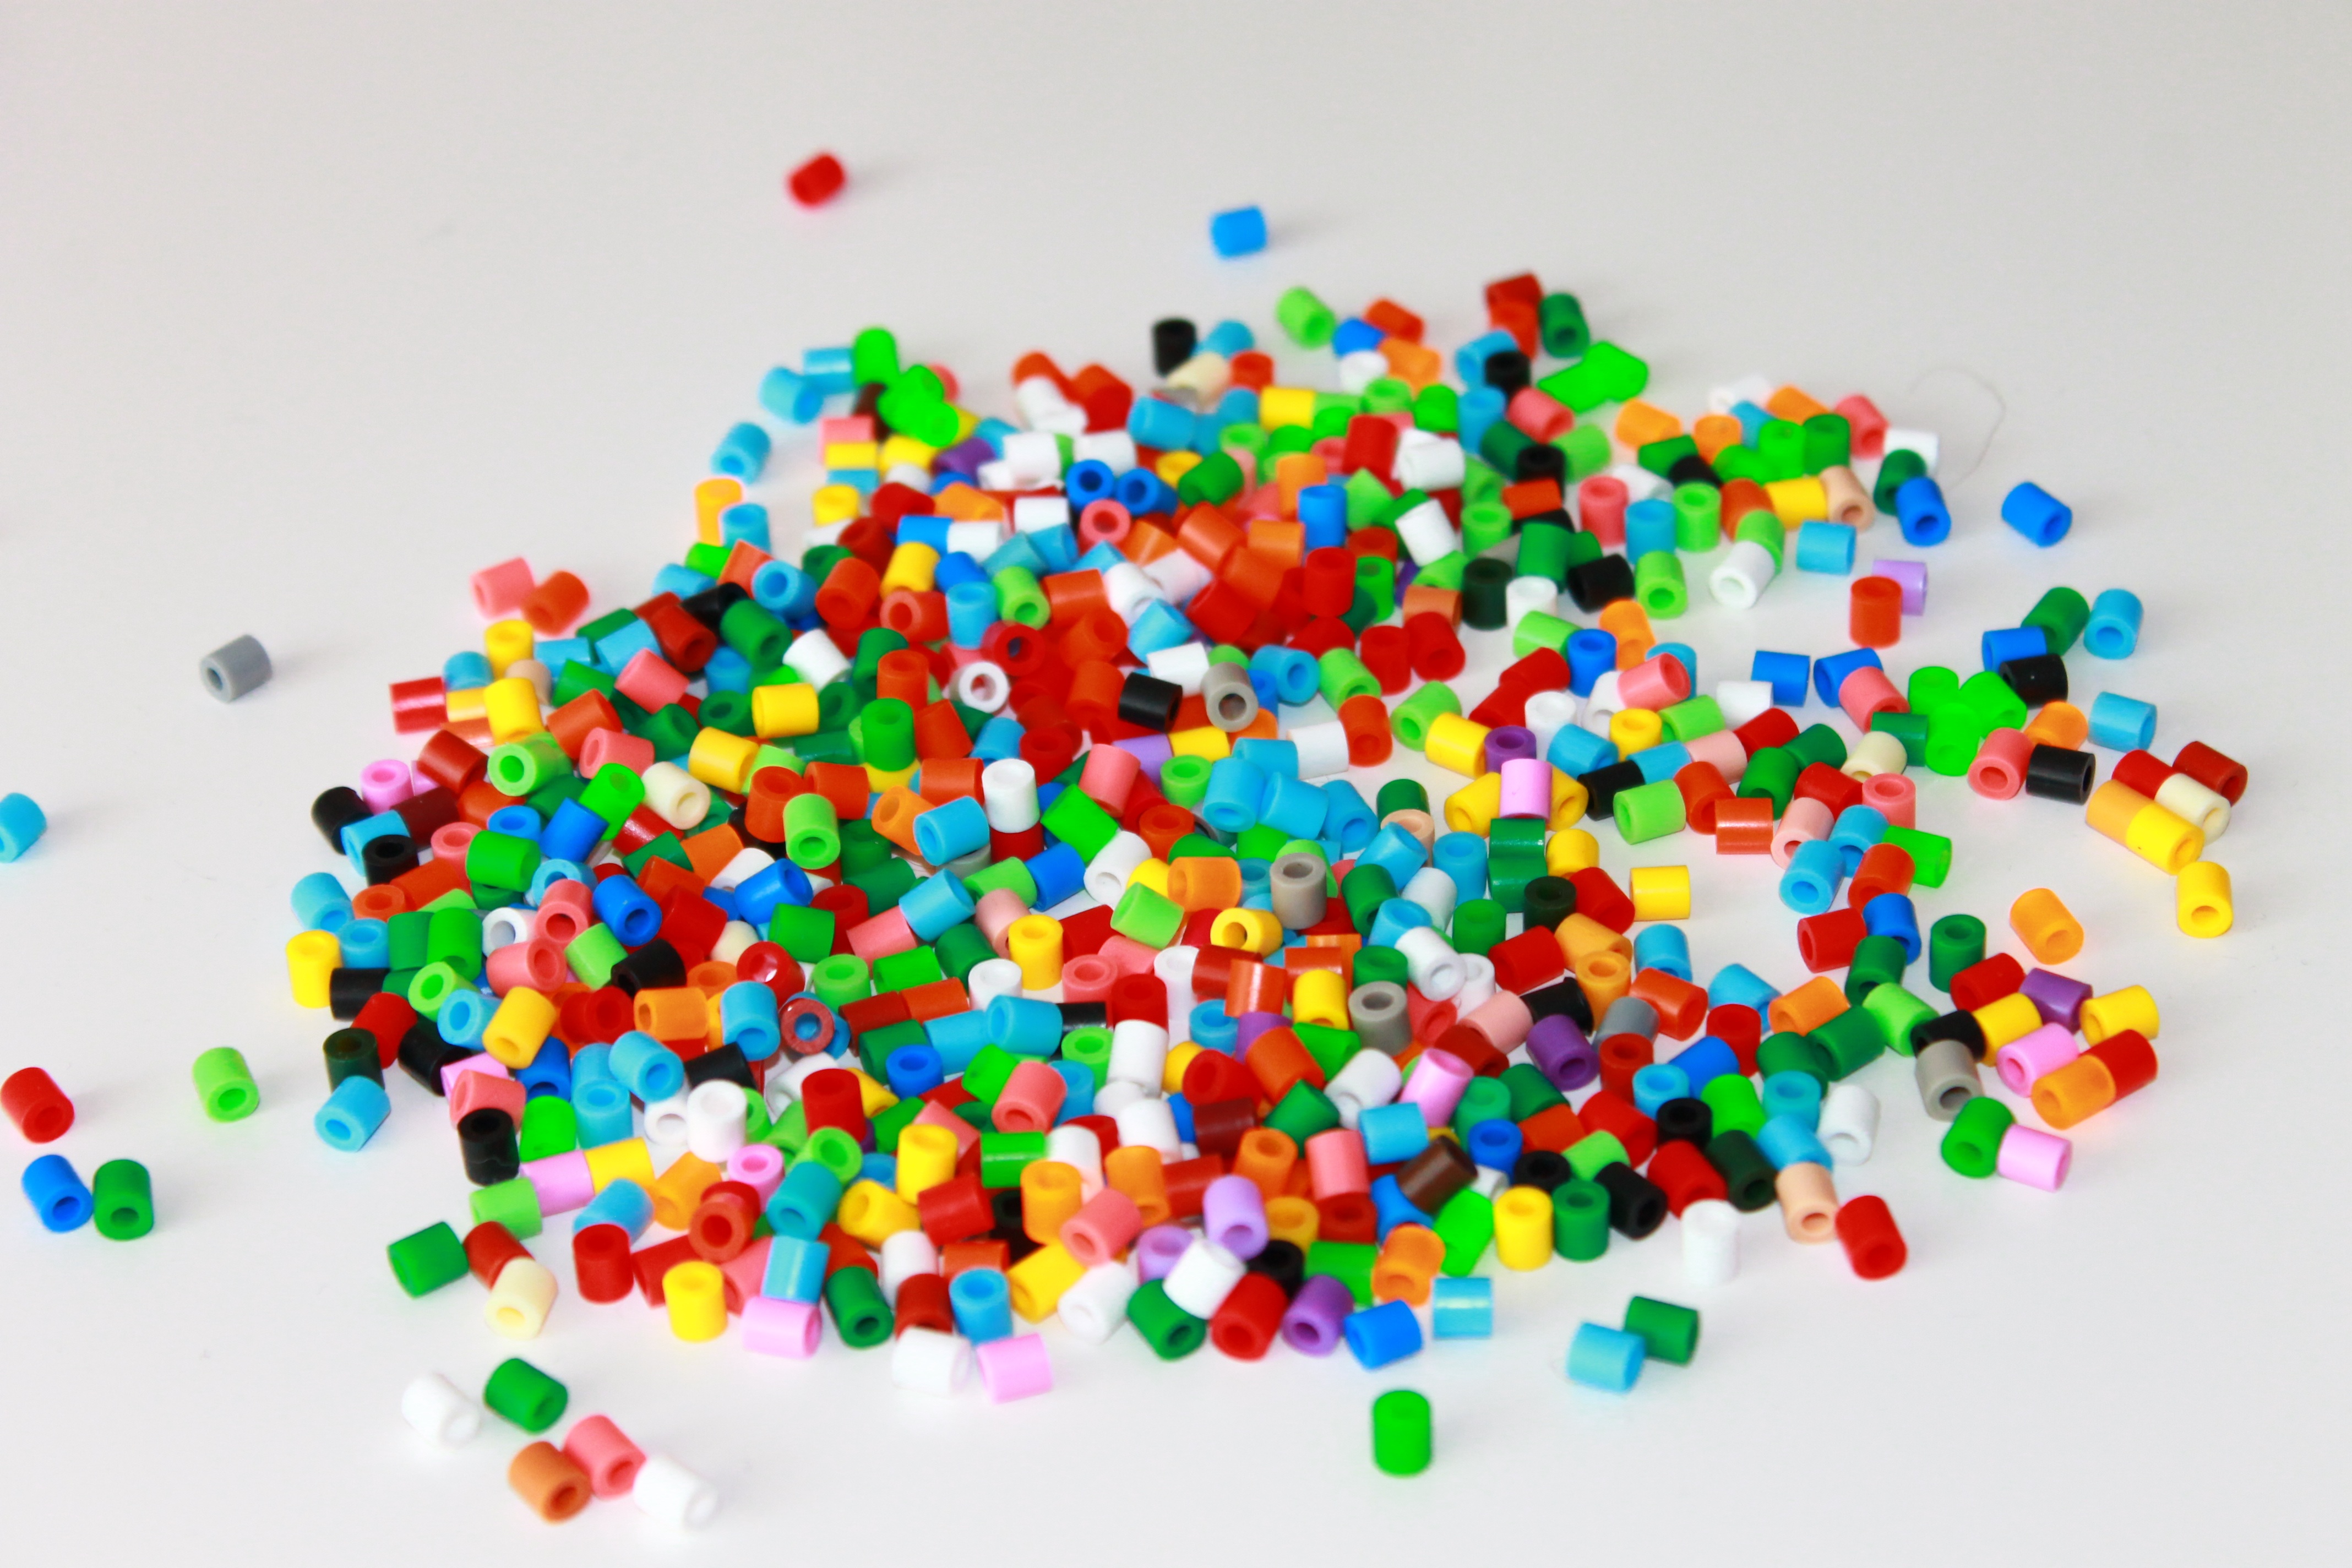
creative, white, play, food, color, child, colorful, bead, dessert, toy, art, patience, beads, sprinkles, tinker, white background, ironing beads, jewelry making